Evelin Ilves

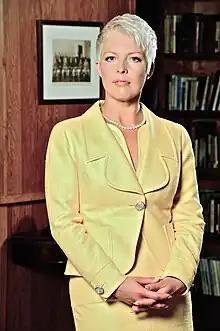

Evelin Ilves ("née" Int, formerly Int-Lambot; born 20 April 1968) is the second wife of President of Estonia Toomas Hendrik Ilves. She was the First Lady of Estonia from 9 October 2006 until their divorce on 30 April 2015.